Davidsonville Historic State Park

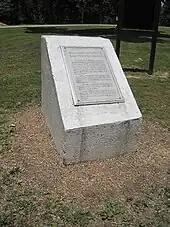
Monument marking the old town site of Davidsonville, 2011

After the creation of Arkansas Post National Memorial in 1929, the Arkansas State Legislature passed Act 418 on March 28, 1957, though funding to develop the area into a state park was not approved until 1979. The park offers interpretive programs, camping, hiking, fishing, and canoeing. Park facilities were originally built on the old townsite. The site was listed on the U.S. National Register of Historic Places in 1974 as "Old Davidsonville State Historic Monument", also known as Lawrence-Davidsonville. During the 1980s the townsite was cleared in order to facilitate archeological studies. The park facilities are now located on nearby ridges. The first careful archeological study was conducted in 1972, and several others followed.